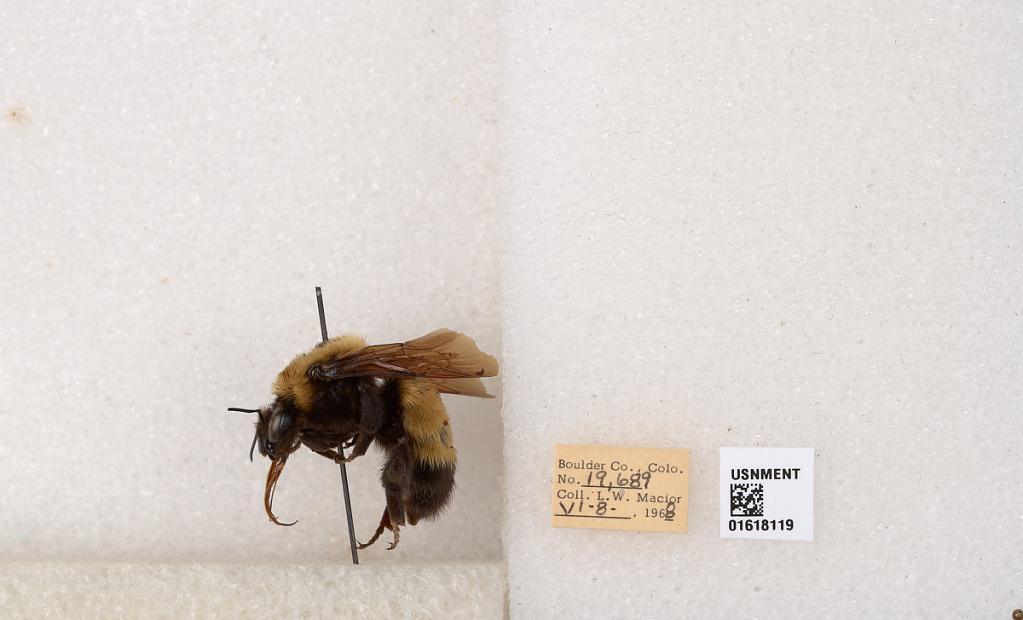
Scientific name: Bombus (Bombus) nevadensis Cresson
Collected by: L. Macior
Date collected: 1968-6-8
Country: United States
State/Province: Colorado
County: Boulder
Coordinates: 40.0925, -105.358